Zubarah

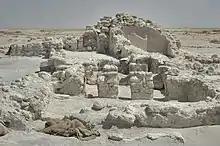
Ruins in Zubarah.

Relations between the Al Khalifa branch of the Utub and the dominant and ruling tribe of Al Musallam gradually declined. This culminated in the former's refusal to pay taxes. They also expanded their settlements, and constructed walls and a fort called Qal'at Murair (Murair Castle), which was completed by 1768. In addition to Qal'at Murair, there existed other forts and towers in the town which were built by previous settlers.